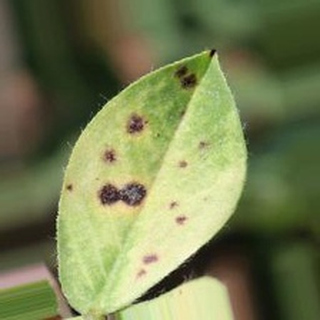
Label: groundnut_late_leaf_spot